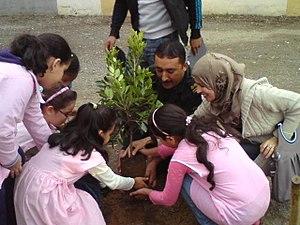
Journee de l'arbre en Algerie العربية: عيد الشجرة في الجزائر